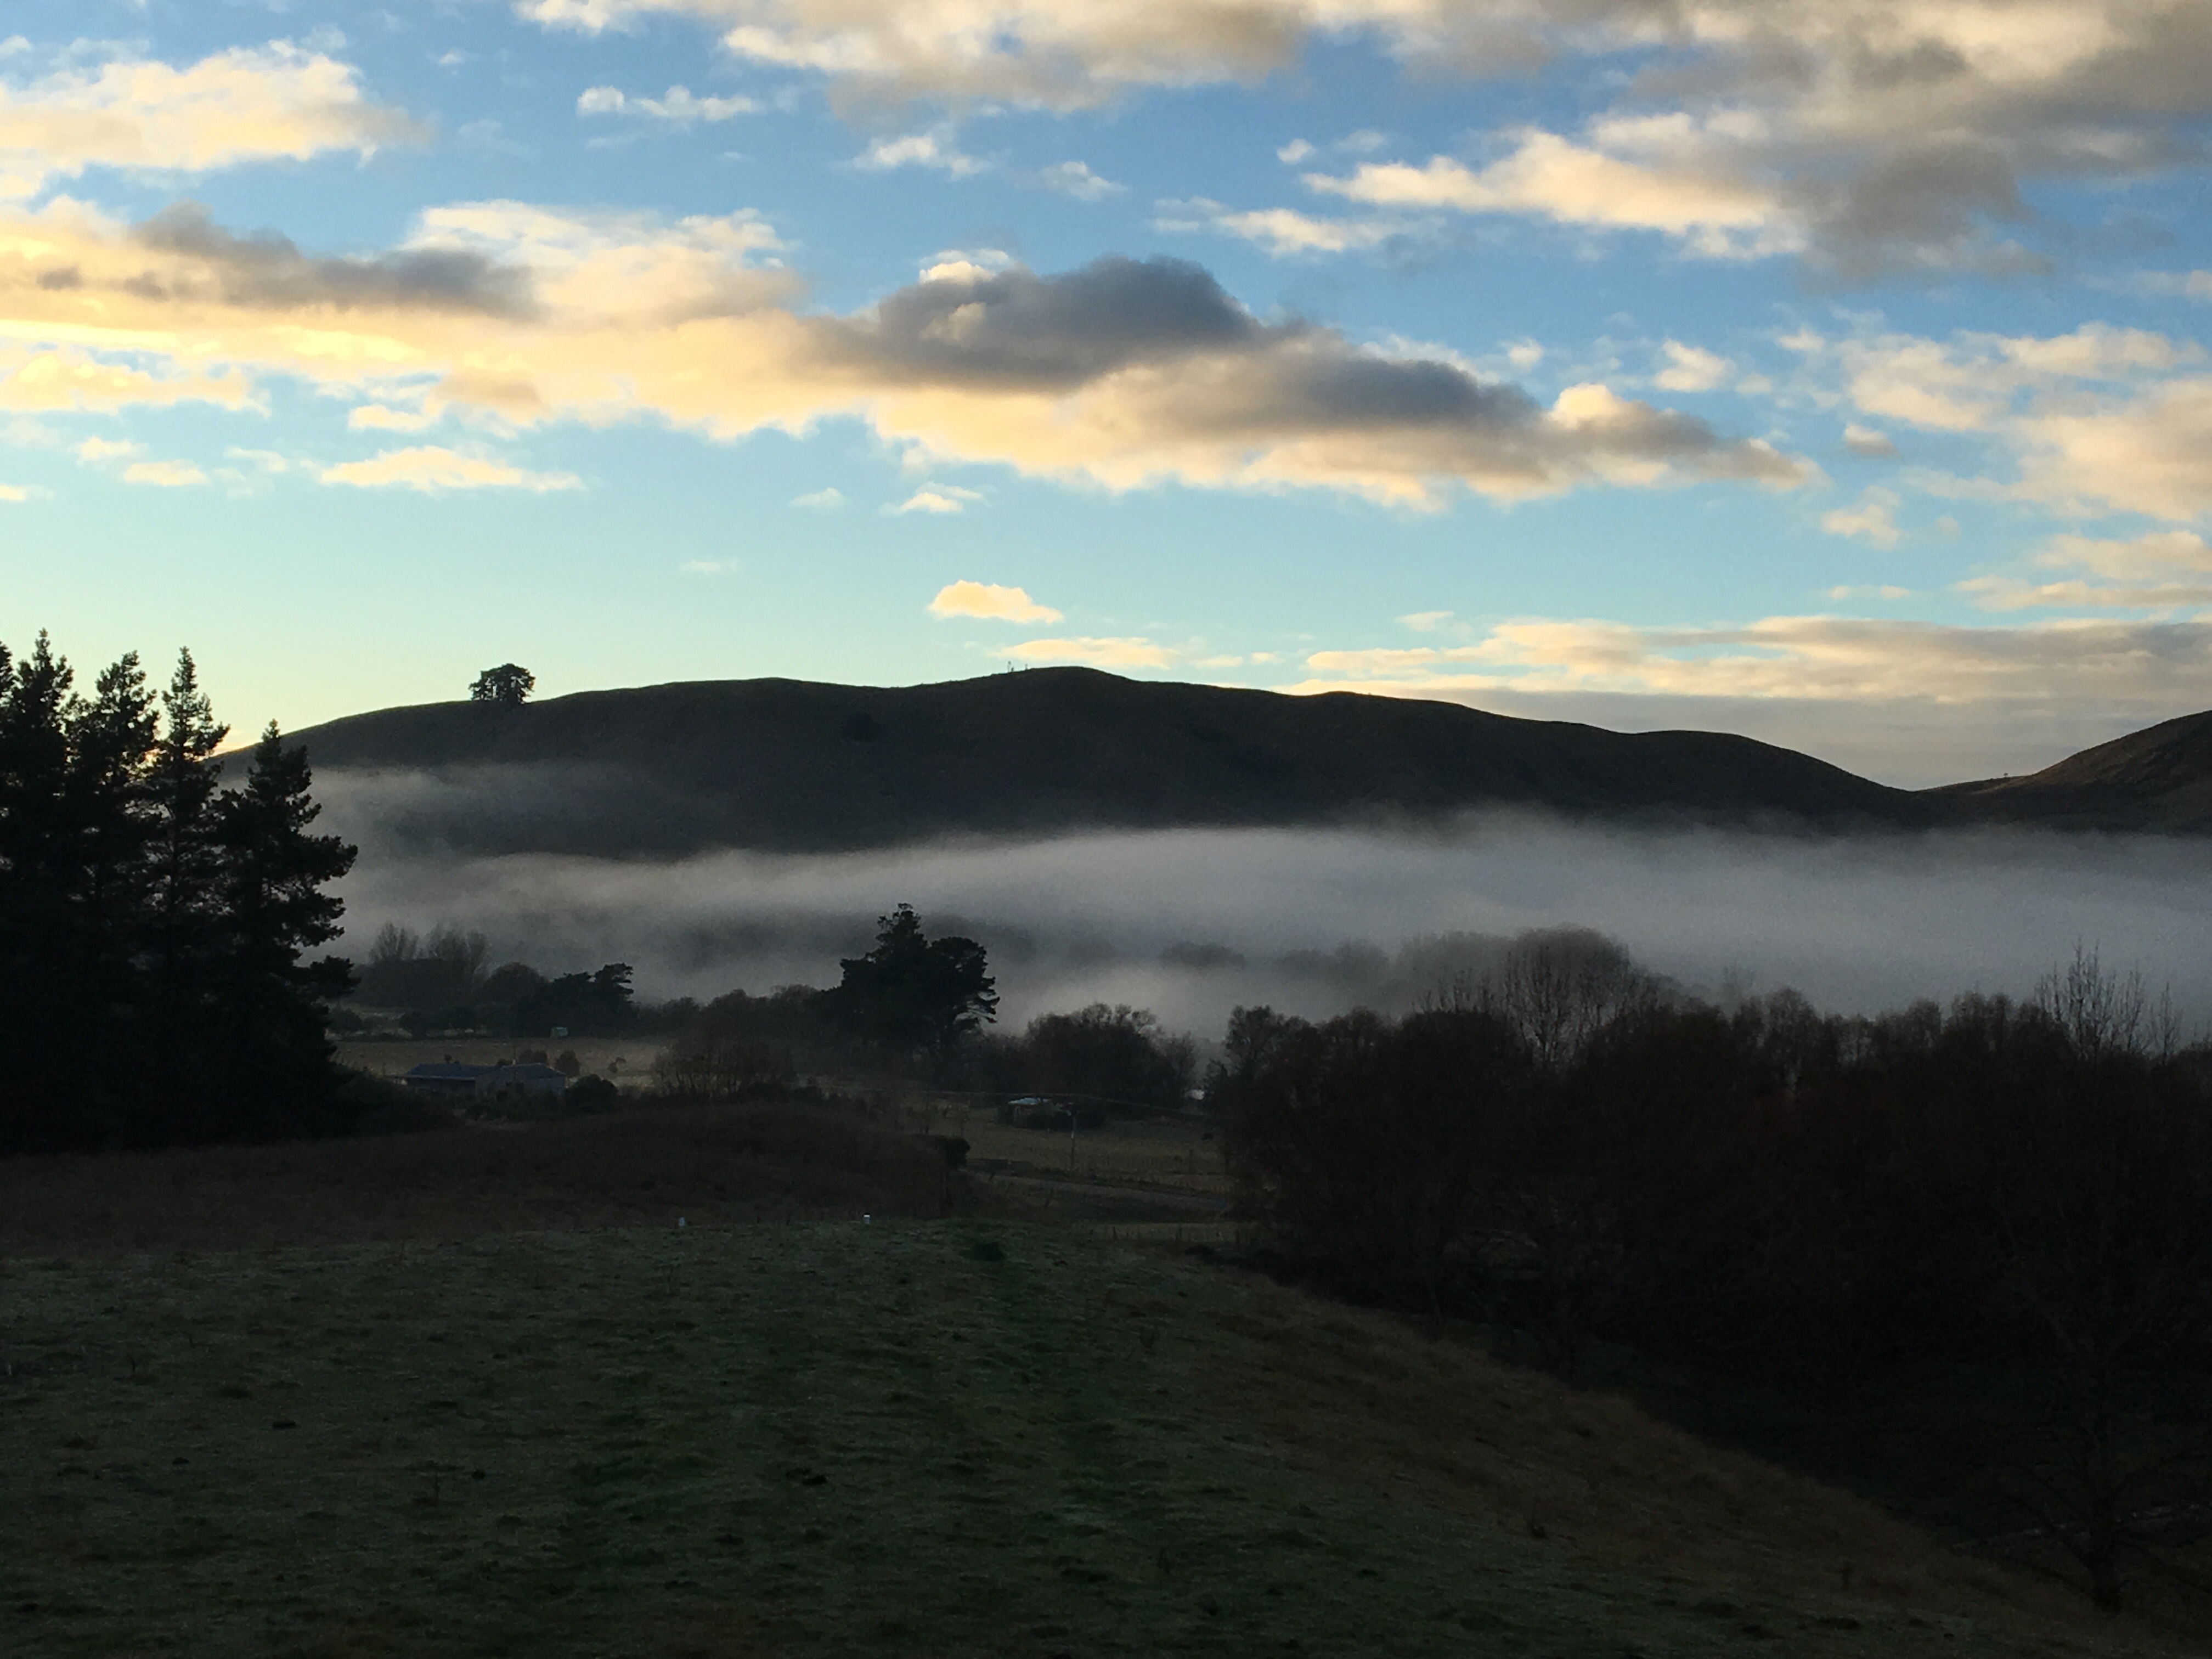
landscape, nature, horizon, mountain, cloud, sky, fog, sunrise, sunset, mist, field, sunlight, morning, hill, lake, dawn, valley, mountain range, dusk, evening, weather, highland, loch, rural area, meteorological phenomenon, atmospheric phenomenon, mountainous landforms